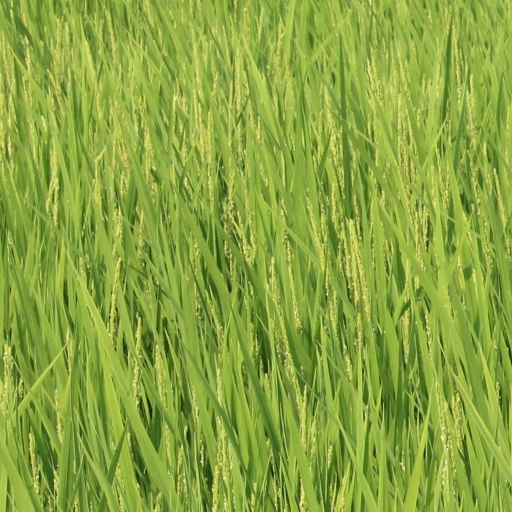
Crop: rice